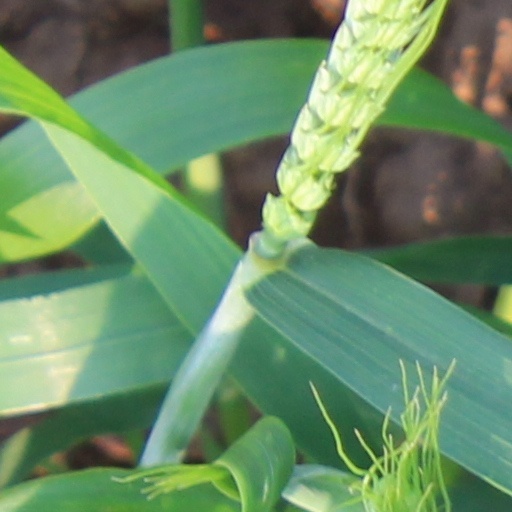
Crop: wheat